Astro Fang: Super Machine

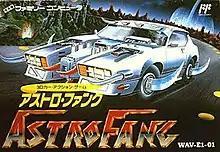
Japanese box art

is a Family Computer video game that was released for an exclusively Japanese market in 1990.